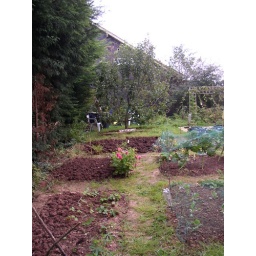
i have had to cut back the trees as they had grown right over the beds .